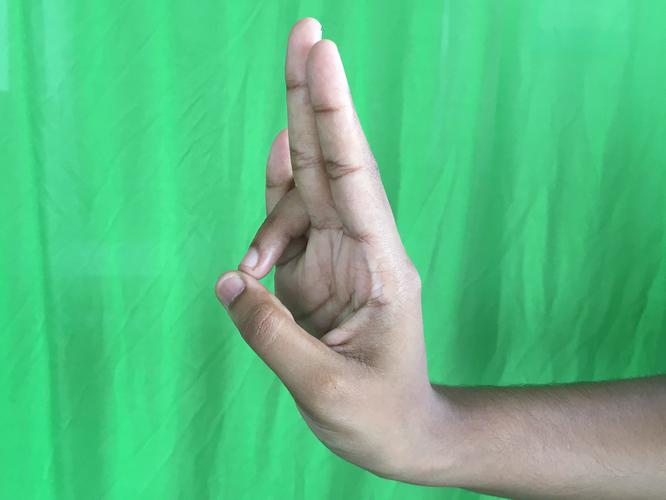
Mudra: Mayura
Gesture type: single_hand